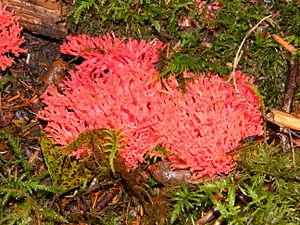
Ramaria botrytis, la Clavaire chou-fleur, est une espèce de champignons comestibles de la famille des Gomphaceae. C'est l'espèce type du genre Ramaria. La partie aérienne, pouvant mesurer 15 cm de diamètre et 20 cm de hauteur, ressemble à du corail. Son pied massif porte des branches denses, divisées au sommet en plusieurs petits rameaux, d'abord blanchâtres, mais devenant chamois ou bruns en vieillissant, avec des pointes roses à rougeâtres. La chair est épaisse et blanche. Les spores, jaunâtres, montrent des stries longitudinales caractéristiques. De forme elliptique, elles mesurent environ 13,8 sur 4,7 micromètres.